Kevin Pietersen

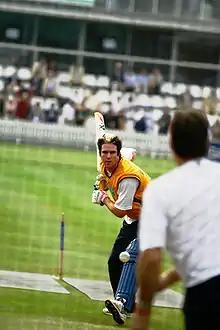
Pietersen warming up in the nets at Lord's in September 2005.

Speculation over when Pietersen would play for the Test team was ended in July with the announcement by the England chairman of selectors, David Graveney, that Pietersen had been selected ahead of Graham Thorpe. He made his debut in the first Ashes Test at Lord's, becoming the 626th player to play for the national side. He came into bat at 18–3 and he made 57 on debut in his first innings. In the second innings, he similarly came in after a batting collapse and finished making a second half-century and finished the innings on 64 not out, becoming only the fourth player to top score in both innings on debut for England, the eighth England player to score a half-century in each innings on his debut, and the third cricketer to do so at Lord's. England were thrashed by 239 runs before moving onto Edgbaston where he came in a more comfortable position scoring 71 in the first innings. He had a good partnership with Andrew Flintoff where the pair put on 103 very quickly. He made 20 in the second innings coming in at 31–4. He was involved in two controversial decisions: he gloved his first ball from Brett Lee, but the umpire turned down the appeal, and he was later given out to a ball from Shane Warne that hit his pad then elbow before being caught by Adam Gilchrist. England won the match by two runs.